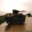
Label: tank